Maynard Dixon

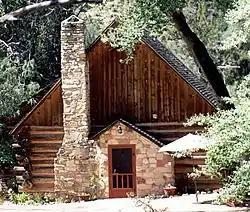
Maynard Dixon Home

He was born Lafayette Maynard Dixon in Fresno, California, named after his maternal grandfather. His family of aristocratic Virginia Confederates had found a new home in California after the American Civil War. His father was , a former Confederate officer turned rancher. His mother, Constance Maynard, a well-educated daughter of a Navy officer from San Francisco, shared her love of classic literature with the young boy and encouraged him in his writing and drawing. His brother was a metalsmith.